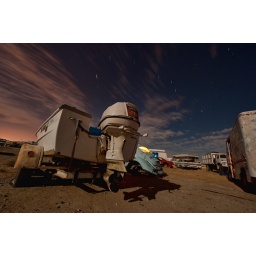
Lit with yellow gelled strobe in car next to boat triggered manually, natural flashlight.